Liu Chi-hsiang

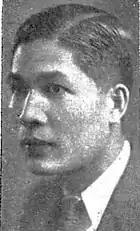

Liu Chi-hsiang (: Korean: "(류)유지상" ; 3 February 1910 – 27 April 1998) was a Taiwanese painter. He was born in "Ryūei", Tainan-chō, Japanese Taiwan (modern-day Liouying, Tainan, Taiwan). In 1923, Liu finished his Public School education and headed to Japan to study abroad in . Liu was subsequently admitted into , a private art school located in Tokyo.